Rich Sauveur

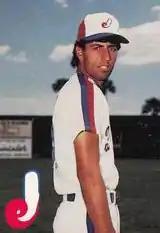
Sauveur in 1988

Richard Daniel Sauveur (born November 23, 1963) is an American professional baseball pitcher and pitching coach. He is the pitching coach for the Arizona League Diamondbacks. He played in Major League Baseball across six seasons for the Pittsburgh Pirates, Montreal Expos, New York Mets, Kansas City Royals, Chicago White Sox, and Oakland Athletics.